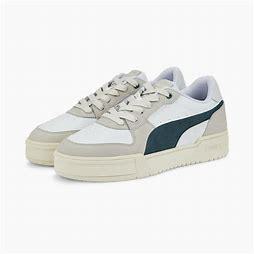
Brand: Puma
Model: Ca Pro